James A. Redden

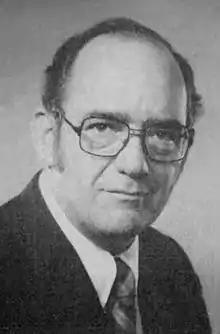

James Anthony Redden Jr. (March 13, 1929 – March 31, 2020) was an American judge and politician from Oregon. He was a senior United States district judge of the United States District Court for the District of Oregon, from 1995 to 2020, and, before that, had served as a federal judge since 1980. Before his appointment to the bench, he was a trial attorney, and a career Democratic politician, serving as a legislator and in two of the state's constitutional offices, as Treasurer and Attorney General.